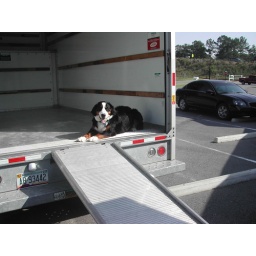
The dogs just wanted to check out the moving van, in hopes that it would take them to the dog park.